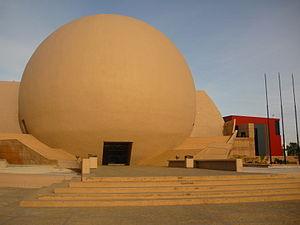
Le centre culturel de Tijuana est un centre culturel et musée situé dans la Zona Río de Tijuana, au Mexique. Il comprend notamment un cinéma IMAX.